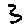
Label: 3